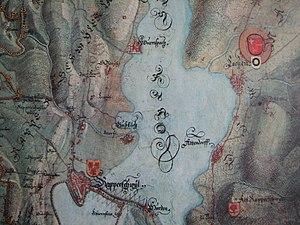
La Suisse est un pays d'Europe occidentale composé de 26 cantons souverains ayant pour capitale fédérale la ville de Berne. Elle est entourée de cinq pays : l'Autriche et le Liechtenstein à l'est, l'Allemagne au nord, la France à l'ouest et l'Italie au sud, et ne dispose pas d'accès à la mer.